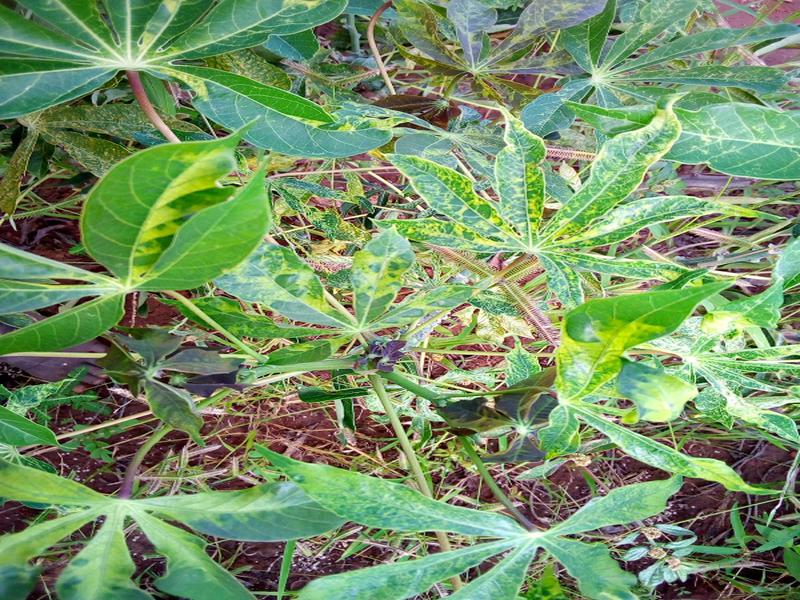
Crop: cassava
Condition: mosaic_disease